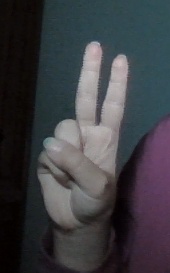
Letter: taa